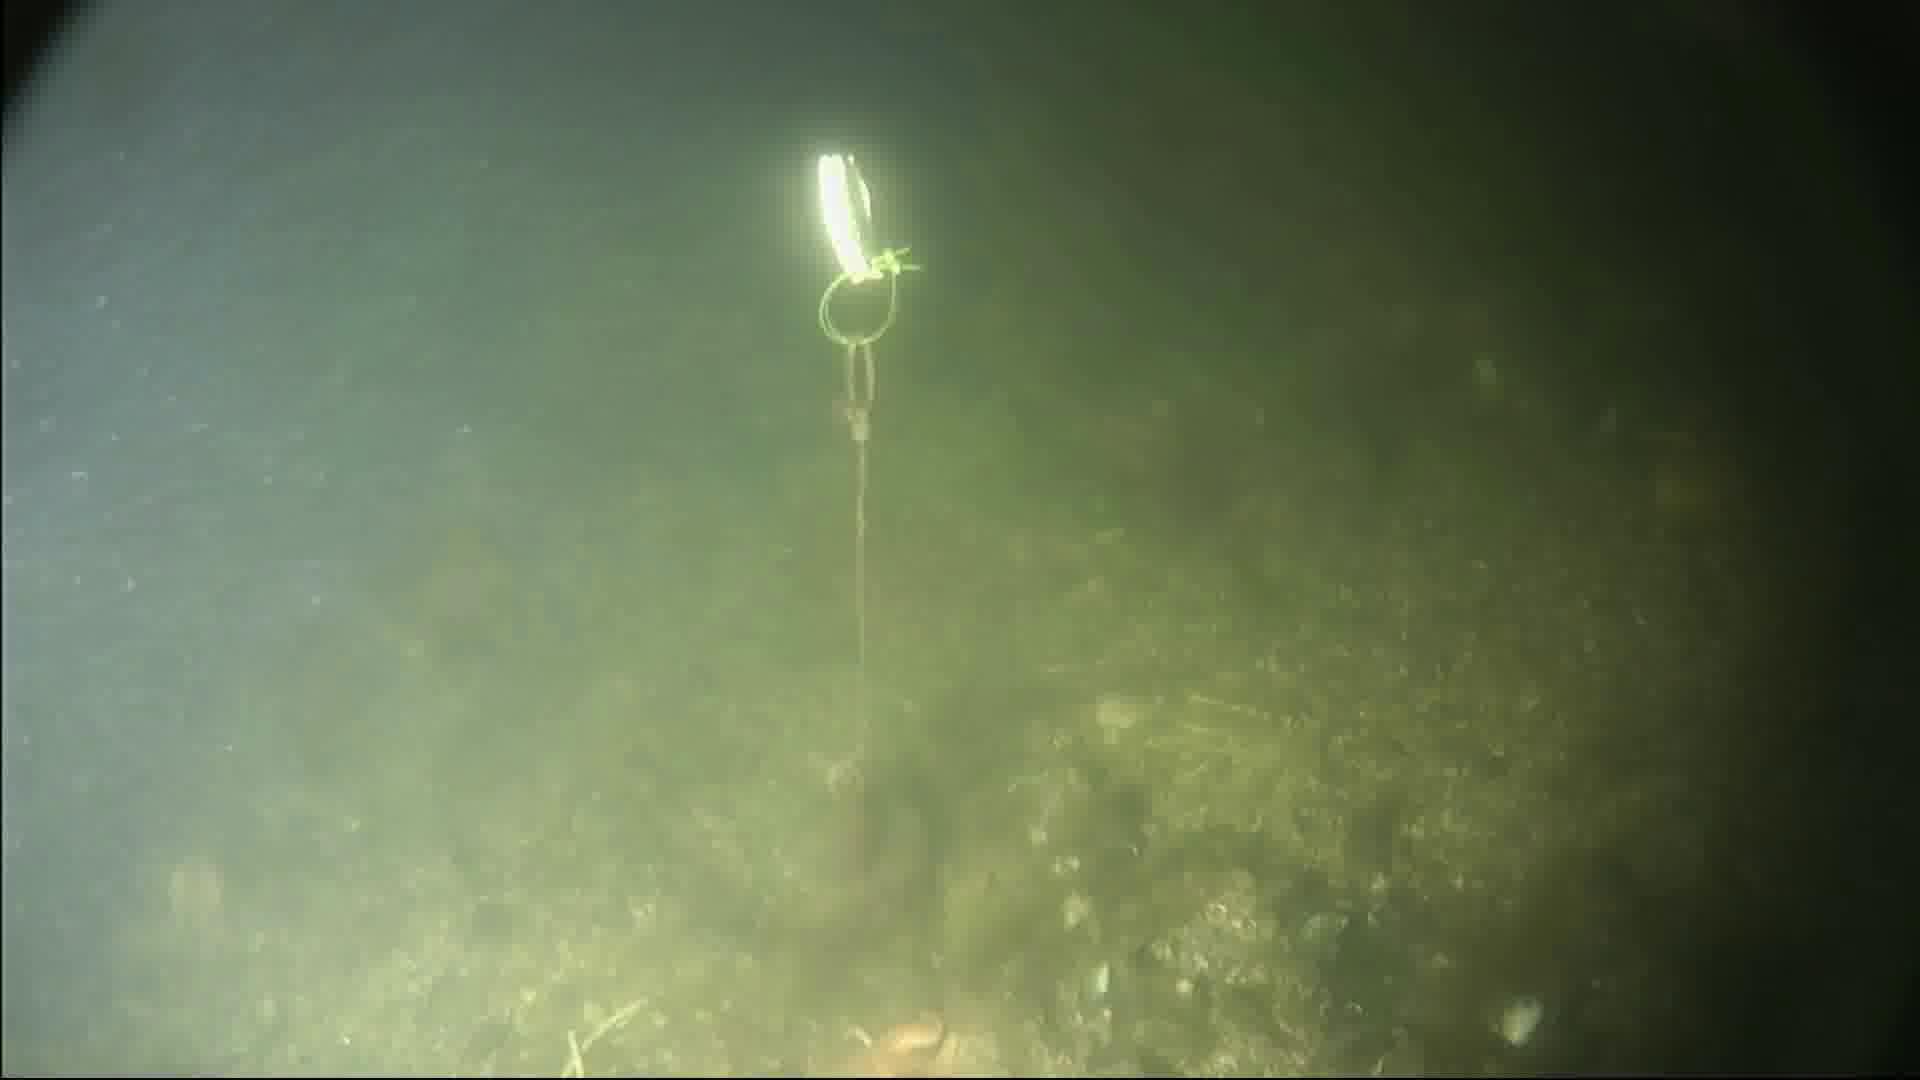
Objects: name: starfish
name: crab